List of Catholic dioceses in Germany

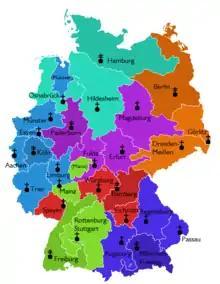

The Catholic Church in Germany comprises 7 ecclesiastical provinces each headed by an archbishop. The provinces are in turn subdivided into 20 dioceses and 7 archdioceses each headed by a bishop or an archbishop.